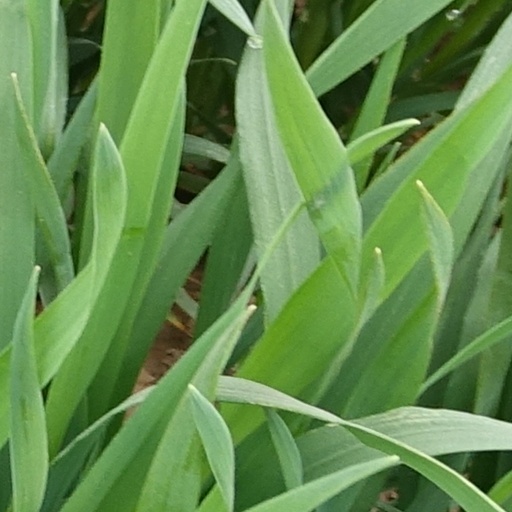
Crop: wheat